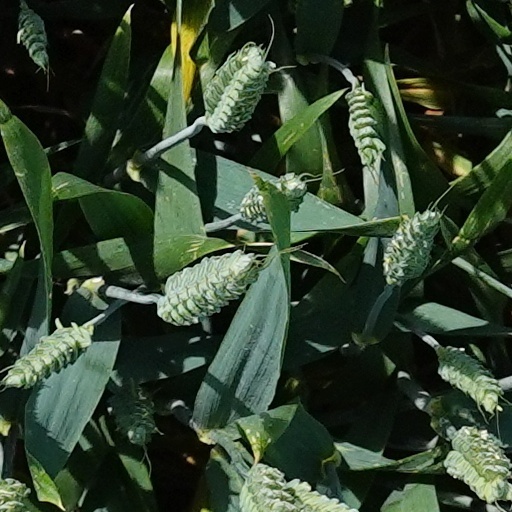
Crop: wheat